Robert Lee (obstetrician)

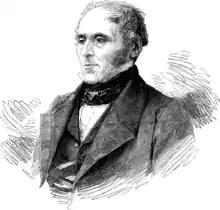
Sketch of Lee

Robert Lee FRS (1793 – 6 February 1877) was Regius Professor of Midwifery at the University of Glasgow in 1834. He held the Chair for the shortest period of any holder to date, resigning from his position immediately after giving his opening address.